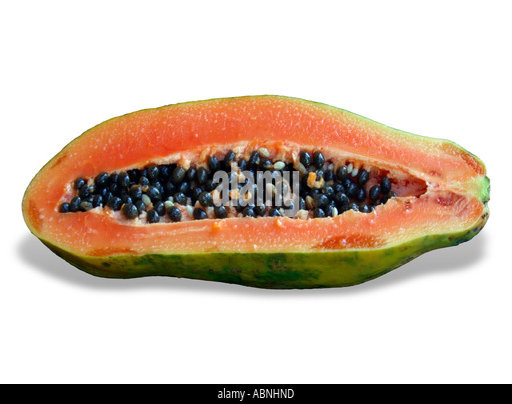
biological species cut in half on a white background with a shadow